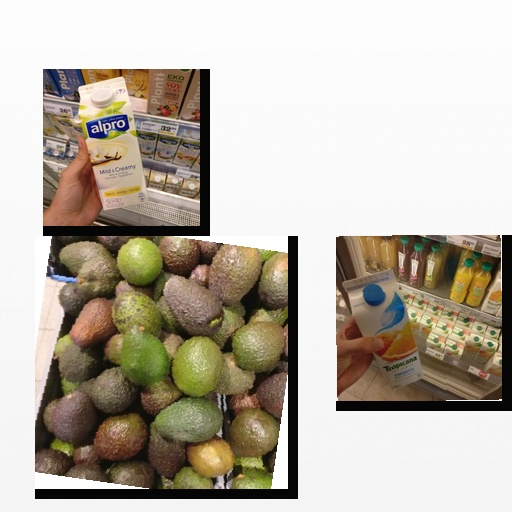
Food items: vanilla_soy_yogurt, mixed_juice, avocado